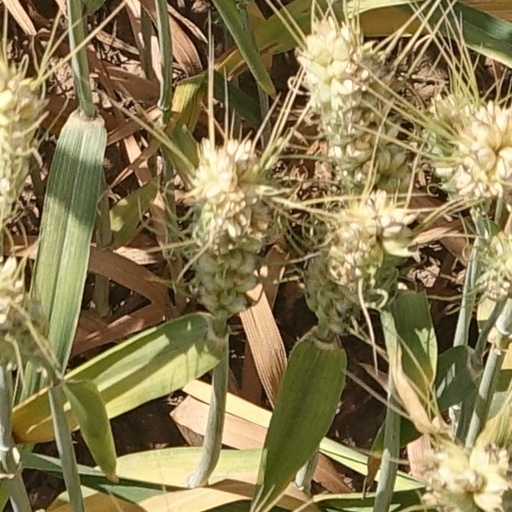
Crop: wheat